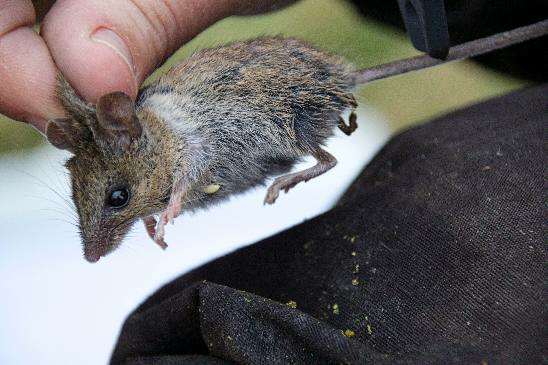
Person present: No